California State Route 1

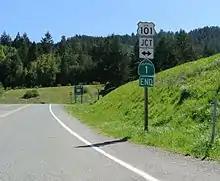
Signs marking the northern terminus of SR 1 near Leggett; the route was originally proposed to run further north, but these plans were abandoned to avoid the steep and unstable highlands of the Lost Coast region.

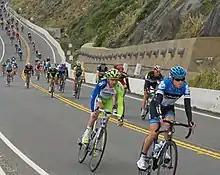
Cyclists descend SR 1 at Devil's Slide on Stage 2 of the 2012 Tour of California before the segment was bypassed one year later by the Tom Lantos Tunnels

Eager for a direct coastal route between Ventura and Santa Barbara, civic boosters used locally raised funds to begin building the Rincon Sea Level Road in 1911. The route between the Ventura River and Carpinteria had been an unimproved route along small alluvial fan beaches that skirted coastal bluff rock outcroppings at low tide. Construction of the Southern Pacific Coast Line railroad had created a road flanked by riprap along this area. In order to make this part of the first coastal route for motorists driving from San Francisco to Los Angeles, they paved the road and built wooden causeways where the route flooded from the ocean waves. Local funding ran out, but the newly formed State Highway Commission took over and completed the road in 1913.